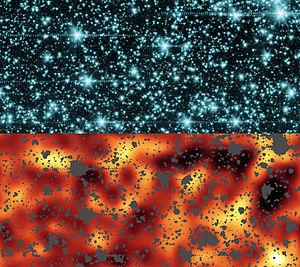
Les étoiles de population III sont une population hypothétique d'étoiles extrêmement massives et lumineuses, constituée exclusivement d'éléments légers, qui seraient les premières étoiles formées au commencement de l'Univers, environ 400 millions d'années après le Big Bang. Ces étoiles pourraient avoir largement contribué à la réionisation de l'univers, mettant fin à l'âge sombre où aucun rayonnement lumineux n'était produit par l'univers.